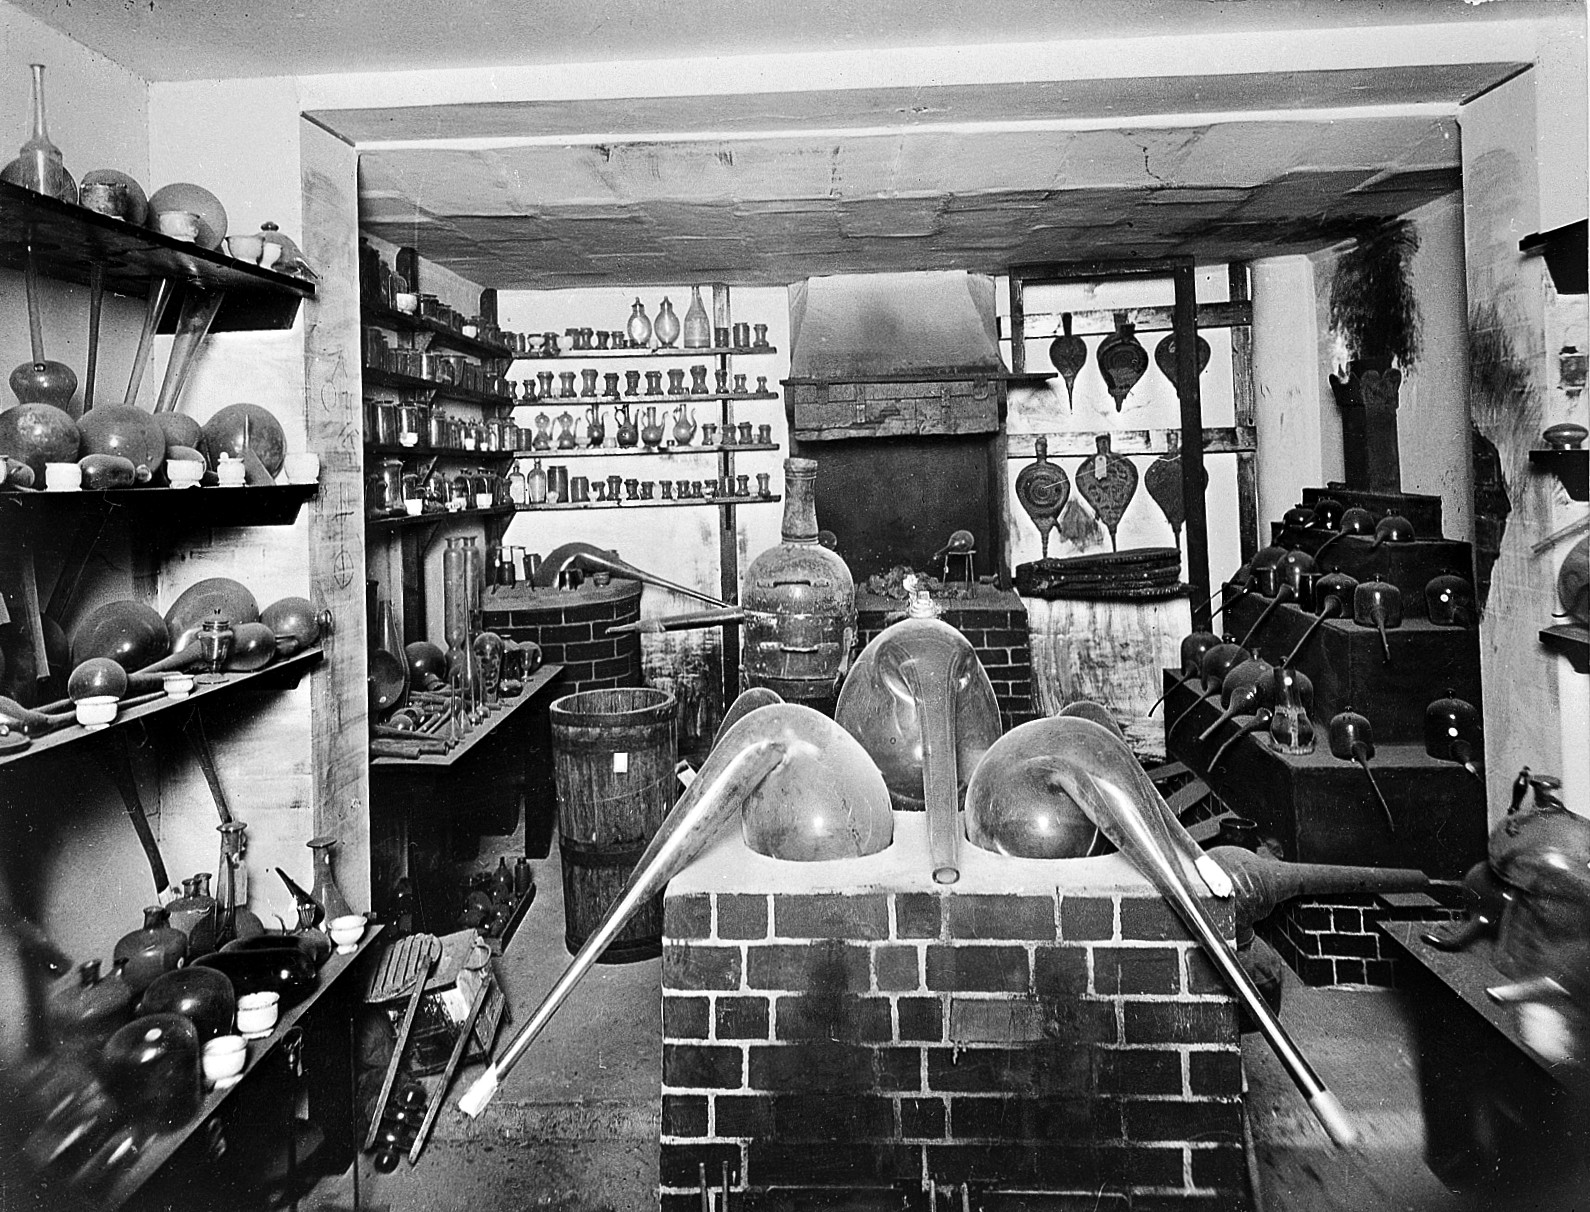
Alchemist's Laboratory showing original apparatus of the 16th and 17th century. Wellcome Images Keywords: laboratory, 16th century; Alchemy; Wellcome Historical Medical Museum (London), monochrome black-and-white photograph
Specialty: lab-equipment
Image credit: "Alchemist's Laboratory showing original apparatus. Wellcome L0001814", wikimedia:Laboratory equipment via Wikimedia Commons, licensed cc-by-4.0. Source: https://upload.wikimedia.org/wikipedia/commons/e/e6/Alchemist%27s_Laboratory_showing_original_apparatus._Wellcome_L0001814.jpg